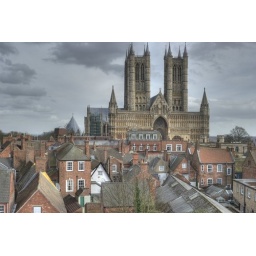
Taken in Lincoln castle from the top of the wall on nikon d80 2stop bracketing and merged in photomatrix